Louis William Valentine DuBourg

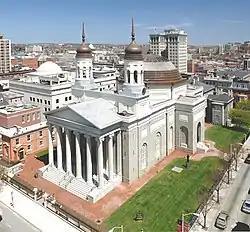
Aerial view of the Baltimore Basilica

DuBourg ministered to and provided charity to the many refugees living in Baltimore who had fled Saint-Domingue during the Haitian Revolution. With John Tessier, he also established a congregation for the many poor Black Baltimoreans who met and celebrated Mass at St. Mary's Chapel. From this congregation eventually formed the Oblate Sisters of Providence. DuBourg also established a lay fraternal organization of parishioners that provided charity for the city.